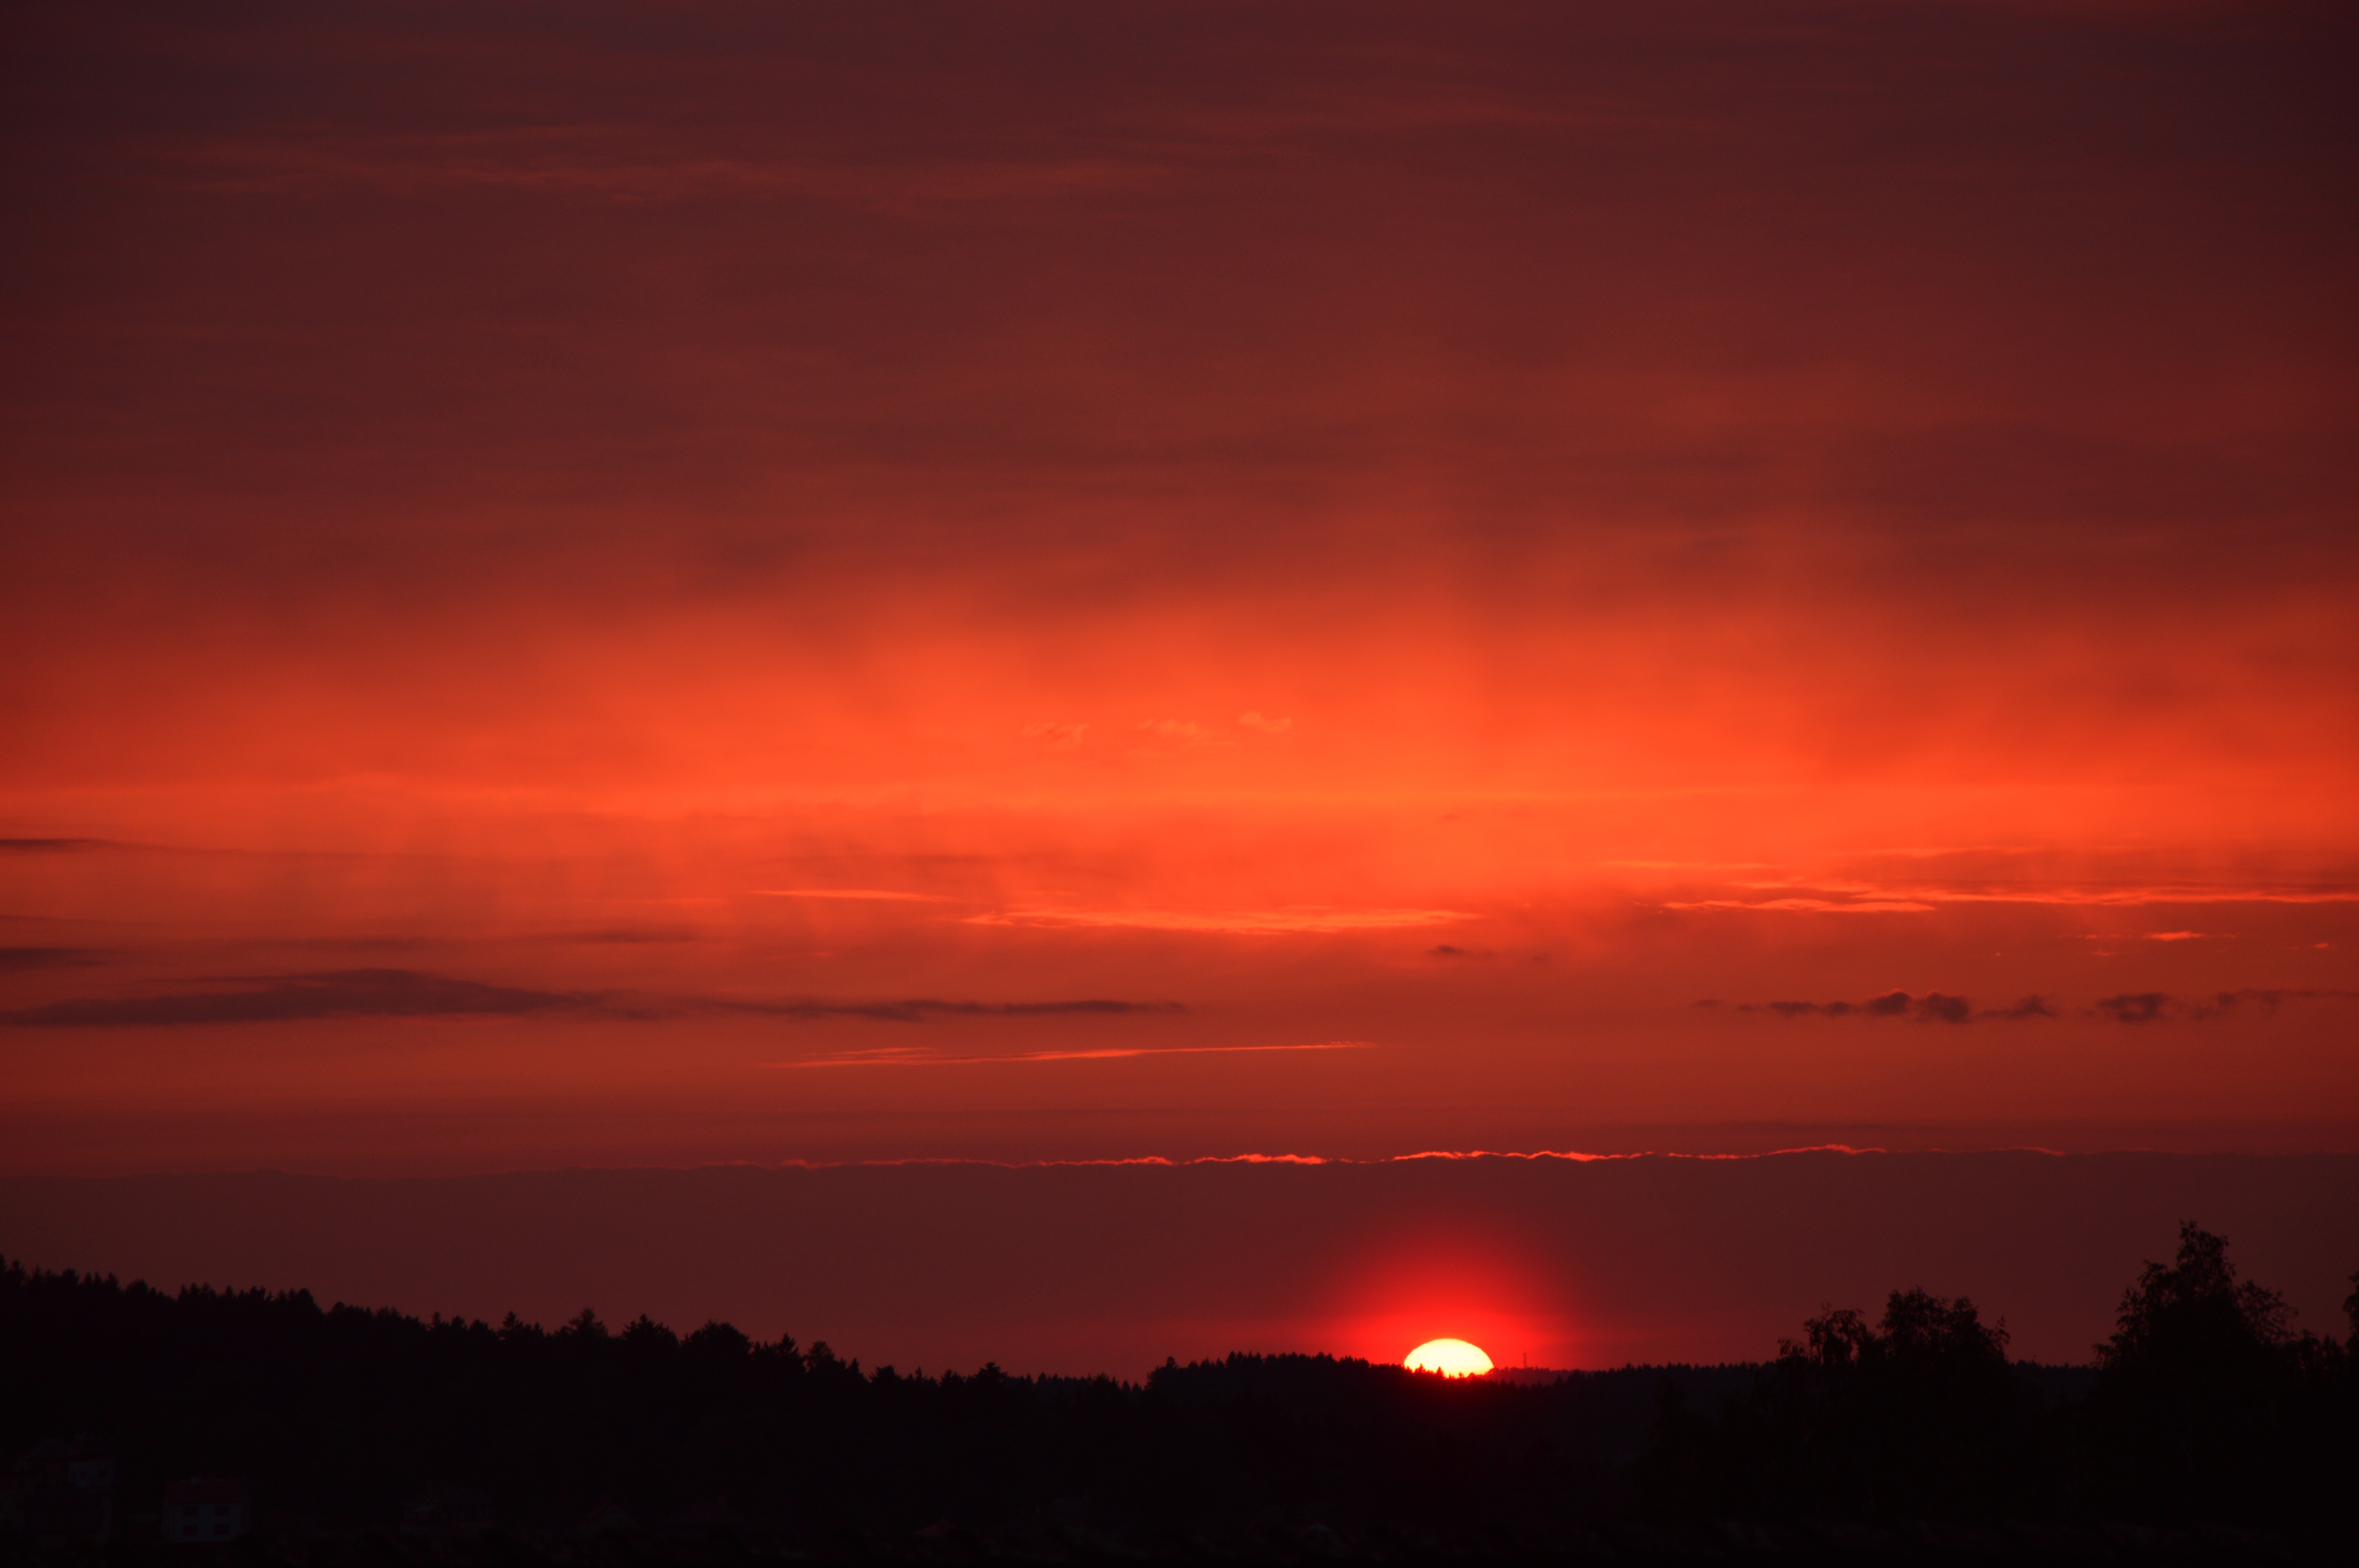
horizon, cloud, sky, sunrise, sunset, morning, dawn, atmosphere, dusk, evening, afterglow, red sky at morning